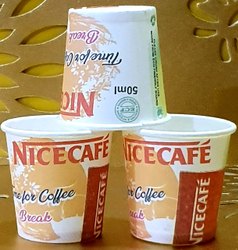
Label: paper